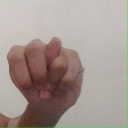
अक्षर: न